María José Oyarzún

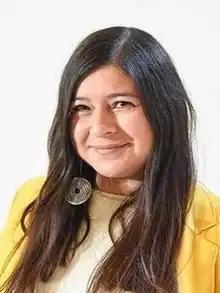

María José Oyarzún Solis (23 October 1980) is a Chilean teacher who was elected as a member of the Chilean Constitutional Convention.